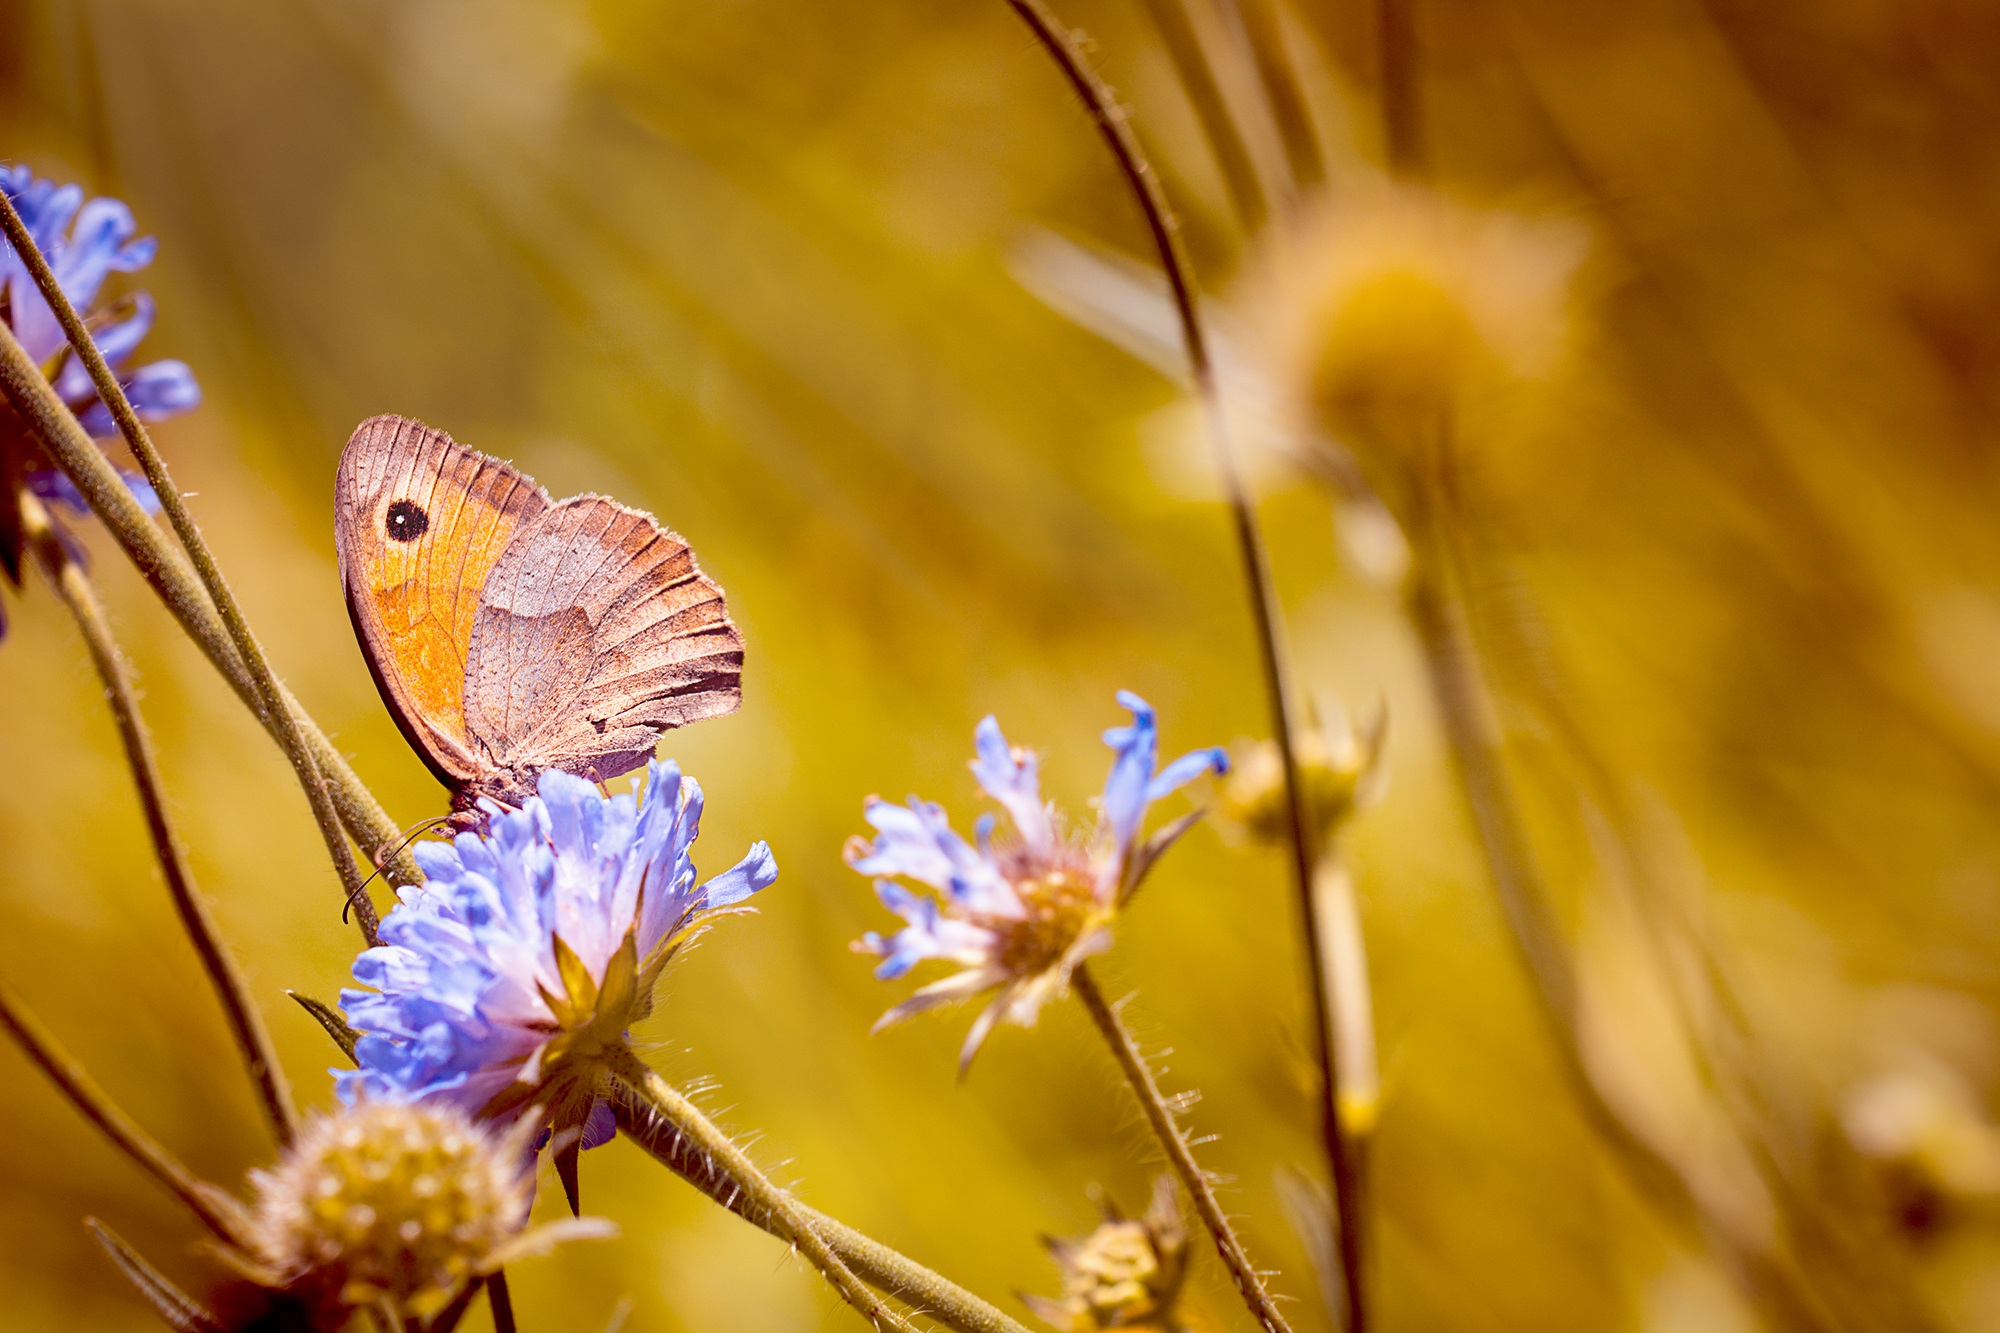
nature, plant, photography, meadow, sunlight, leaf, flower, petal, animal, summer, insect, autumn, butterfly, yellow, close, flora, season, fauna, invertebrate, close up, wild life, pointed flower, late summer, flower meadow, nectar, flight insect, macro photography, natural lawn, edelfalter, pollinator, meadow brown, satyrinae, moths and butterflies